Leonard Bernstein

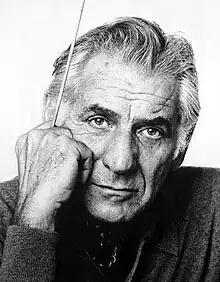
Bernstein in 1977

Leonard Bernstein (born Louis Bernstein; August 25, 1918 – October 14, 1990) was an American conductor, composer, pianist, music educator, author, and humanitarian. Considered to be one of the most important conductors of his time, he was the first American-born conductor to receive international acclaim. Bernstein was "one of the most prodigiously talented and successful musicians in American history" according to music critic Donal Henahan. Bernstein's honors and accolades include seven Emmy Awards, two Tony Awards, and 16 Grammy Awards (including the Lifetime Achievement Award) as well as an Academy Award nomination. He received the Kennedy Center Honor in 1981.